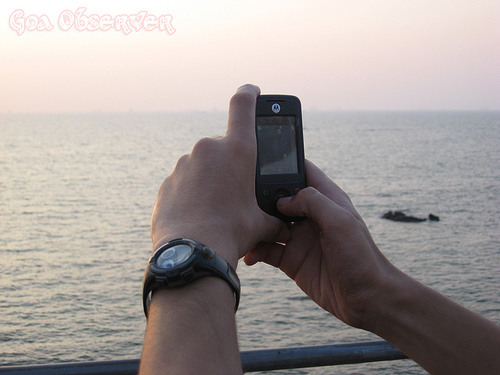
A person is taking a picture off the side of a boat.